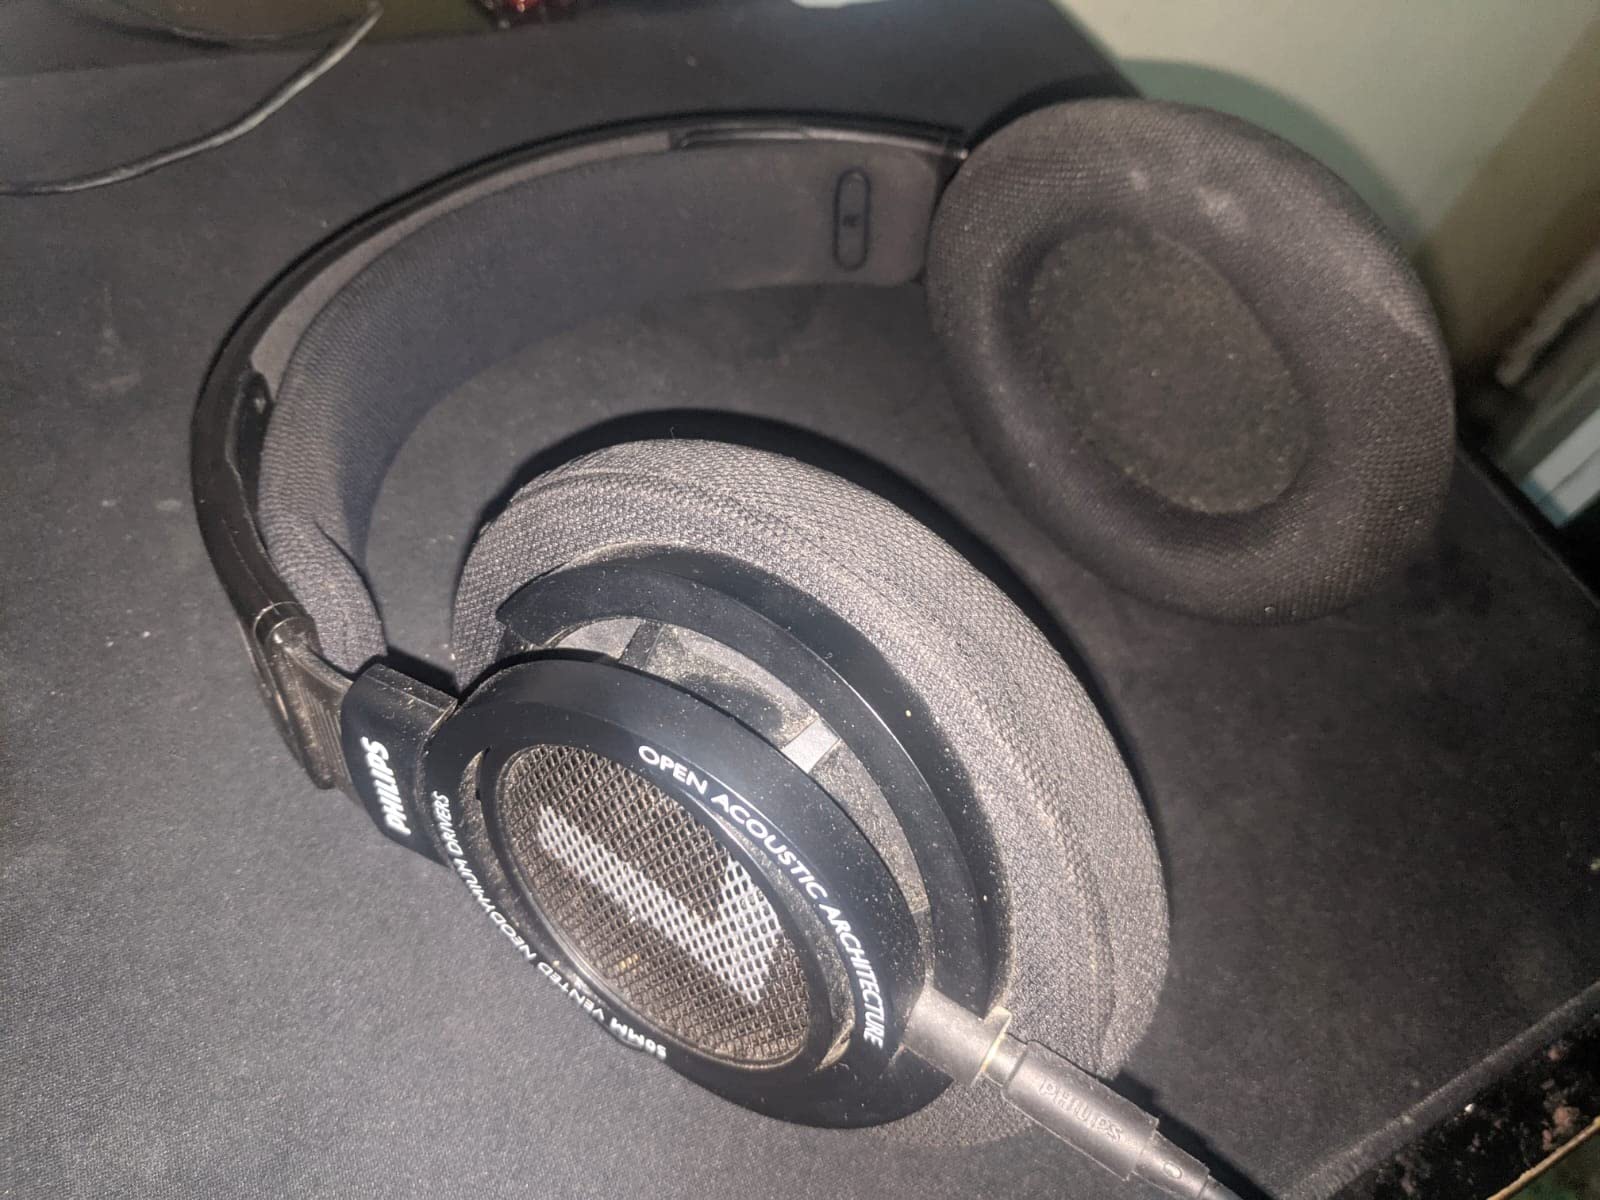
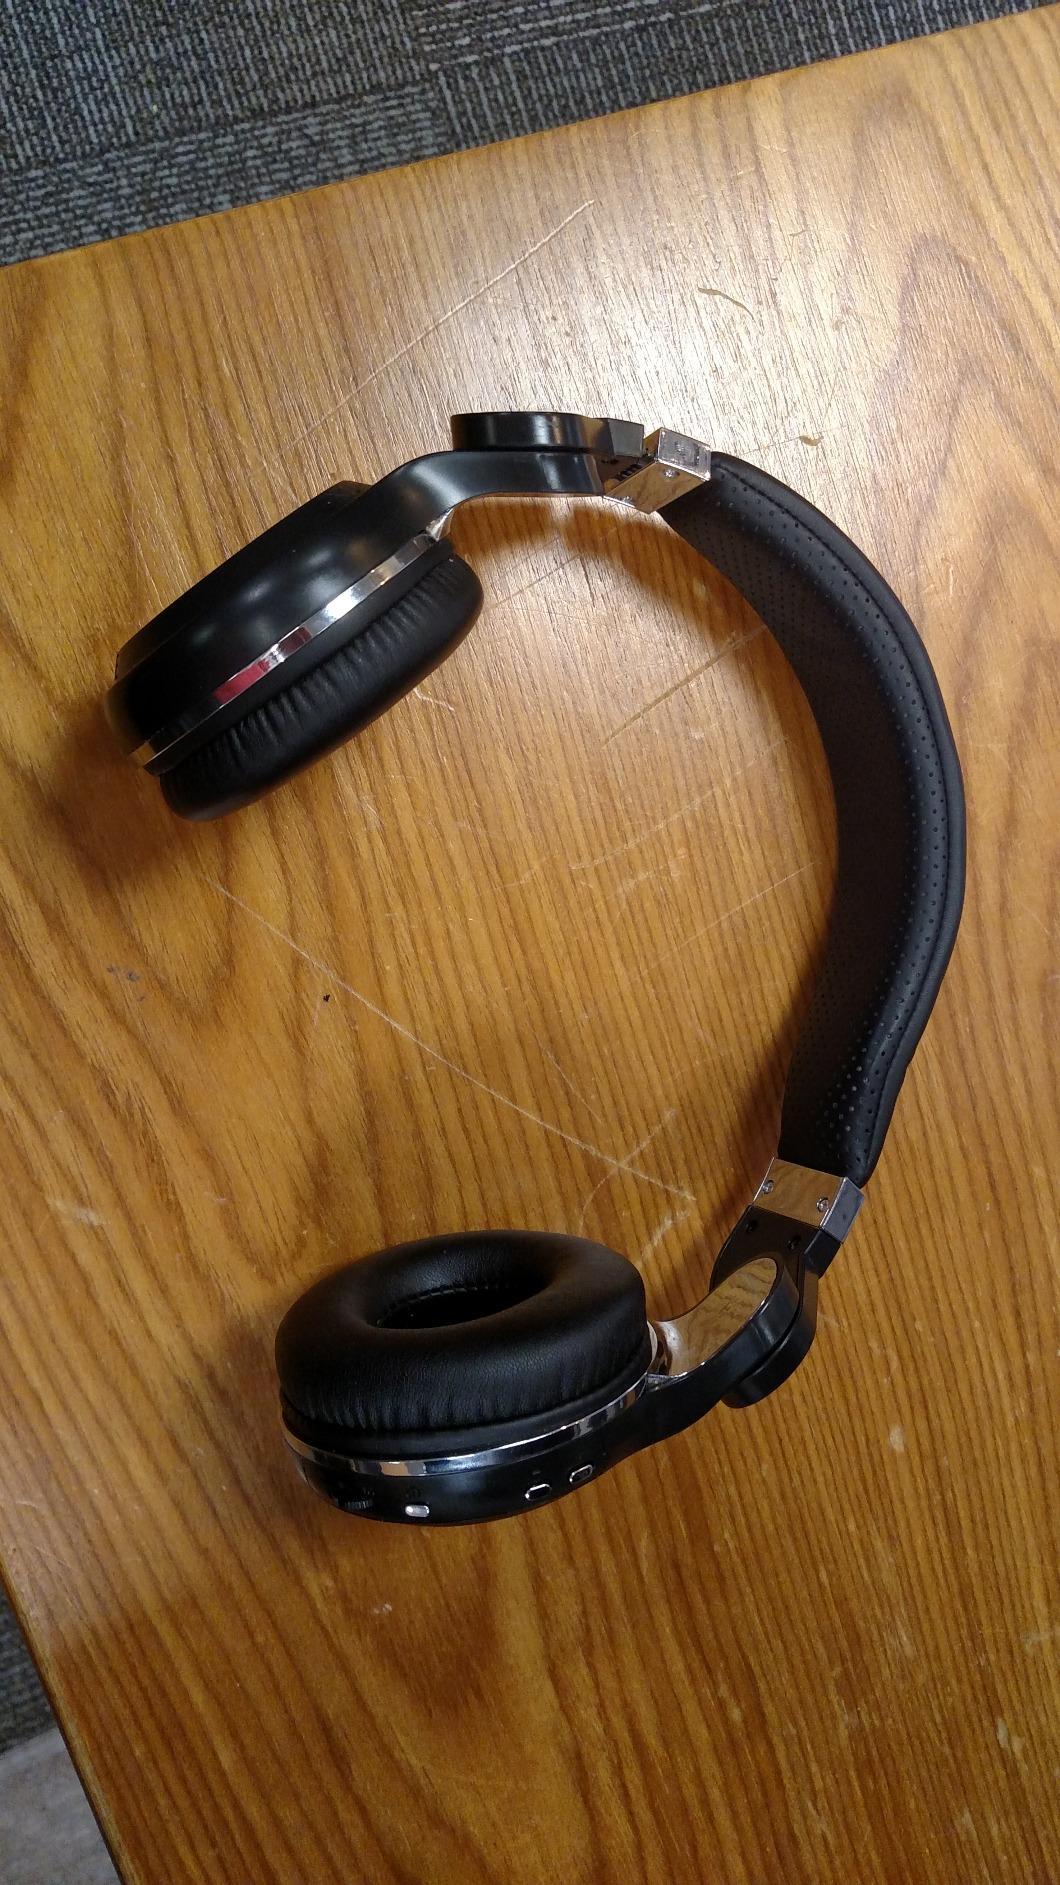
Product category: headphones
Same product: no